Capitoline Hill

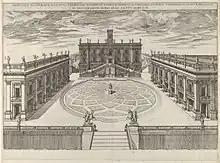
Michelangelo's systematizing of the Campidoglio, engraved by Étienne Dupérac, 1569.

There are several important temples built on Capitoline Hill: the temple of Juno Moneta, the temple of Virtus, and the Temple of Jupiter Optimus Maximus Capitolinus. The Temple of Jupiter Optimus Maximus Capitolinus is the most important of the temples. It was built in 509 BC and was nearly as large as the Parthenon. The hill and the temple of Jupiter became the symbols of Rome, the capital of the world. The Temple of Saturn was built at the foot of Capitoline Hill in the western end of the Forum Romanum.